List of songs recorded by "Weird Al" Yankovic

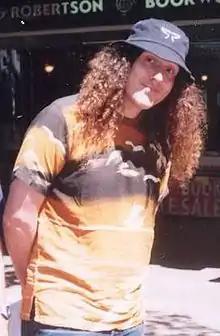
"Weird Al" Yankovic in 2003

"Weird Al" Yankovic is a multiple Grammy Award-winning American musician, satirist, parodist, accordionist, director, television producer, and author.